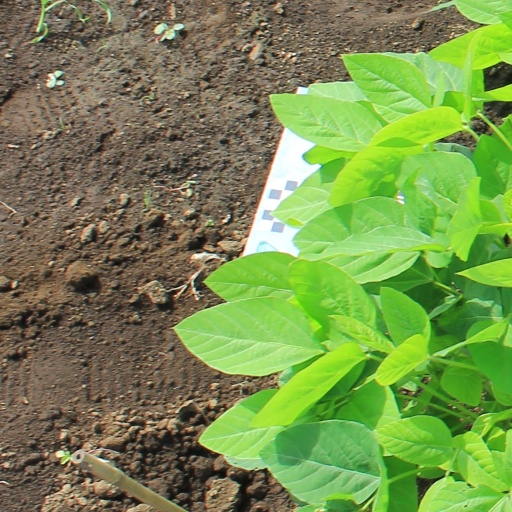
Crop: soybean